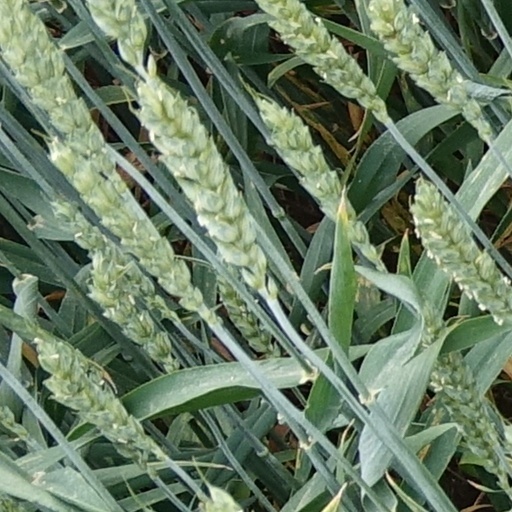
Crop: wheat